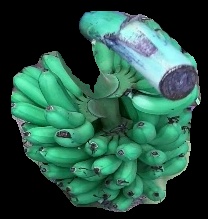
Variety: rasbale
Grade: grade1